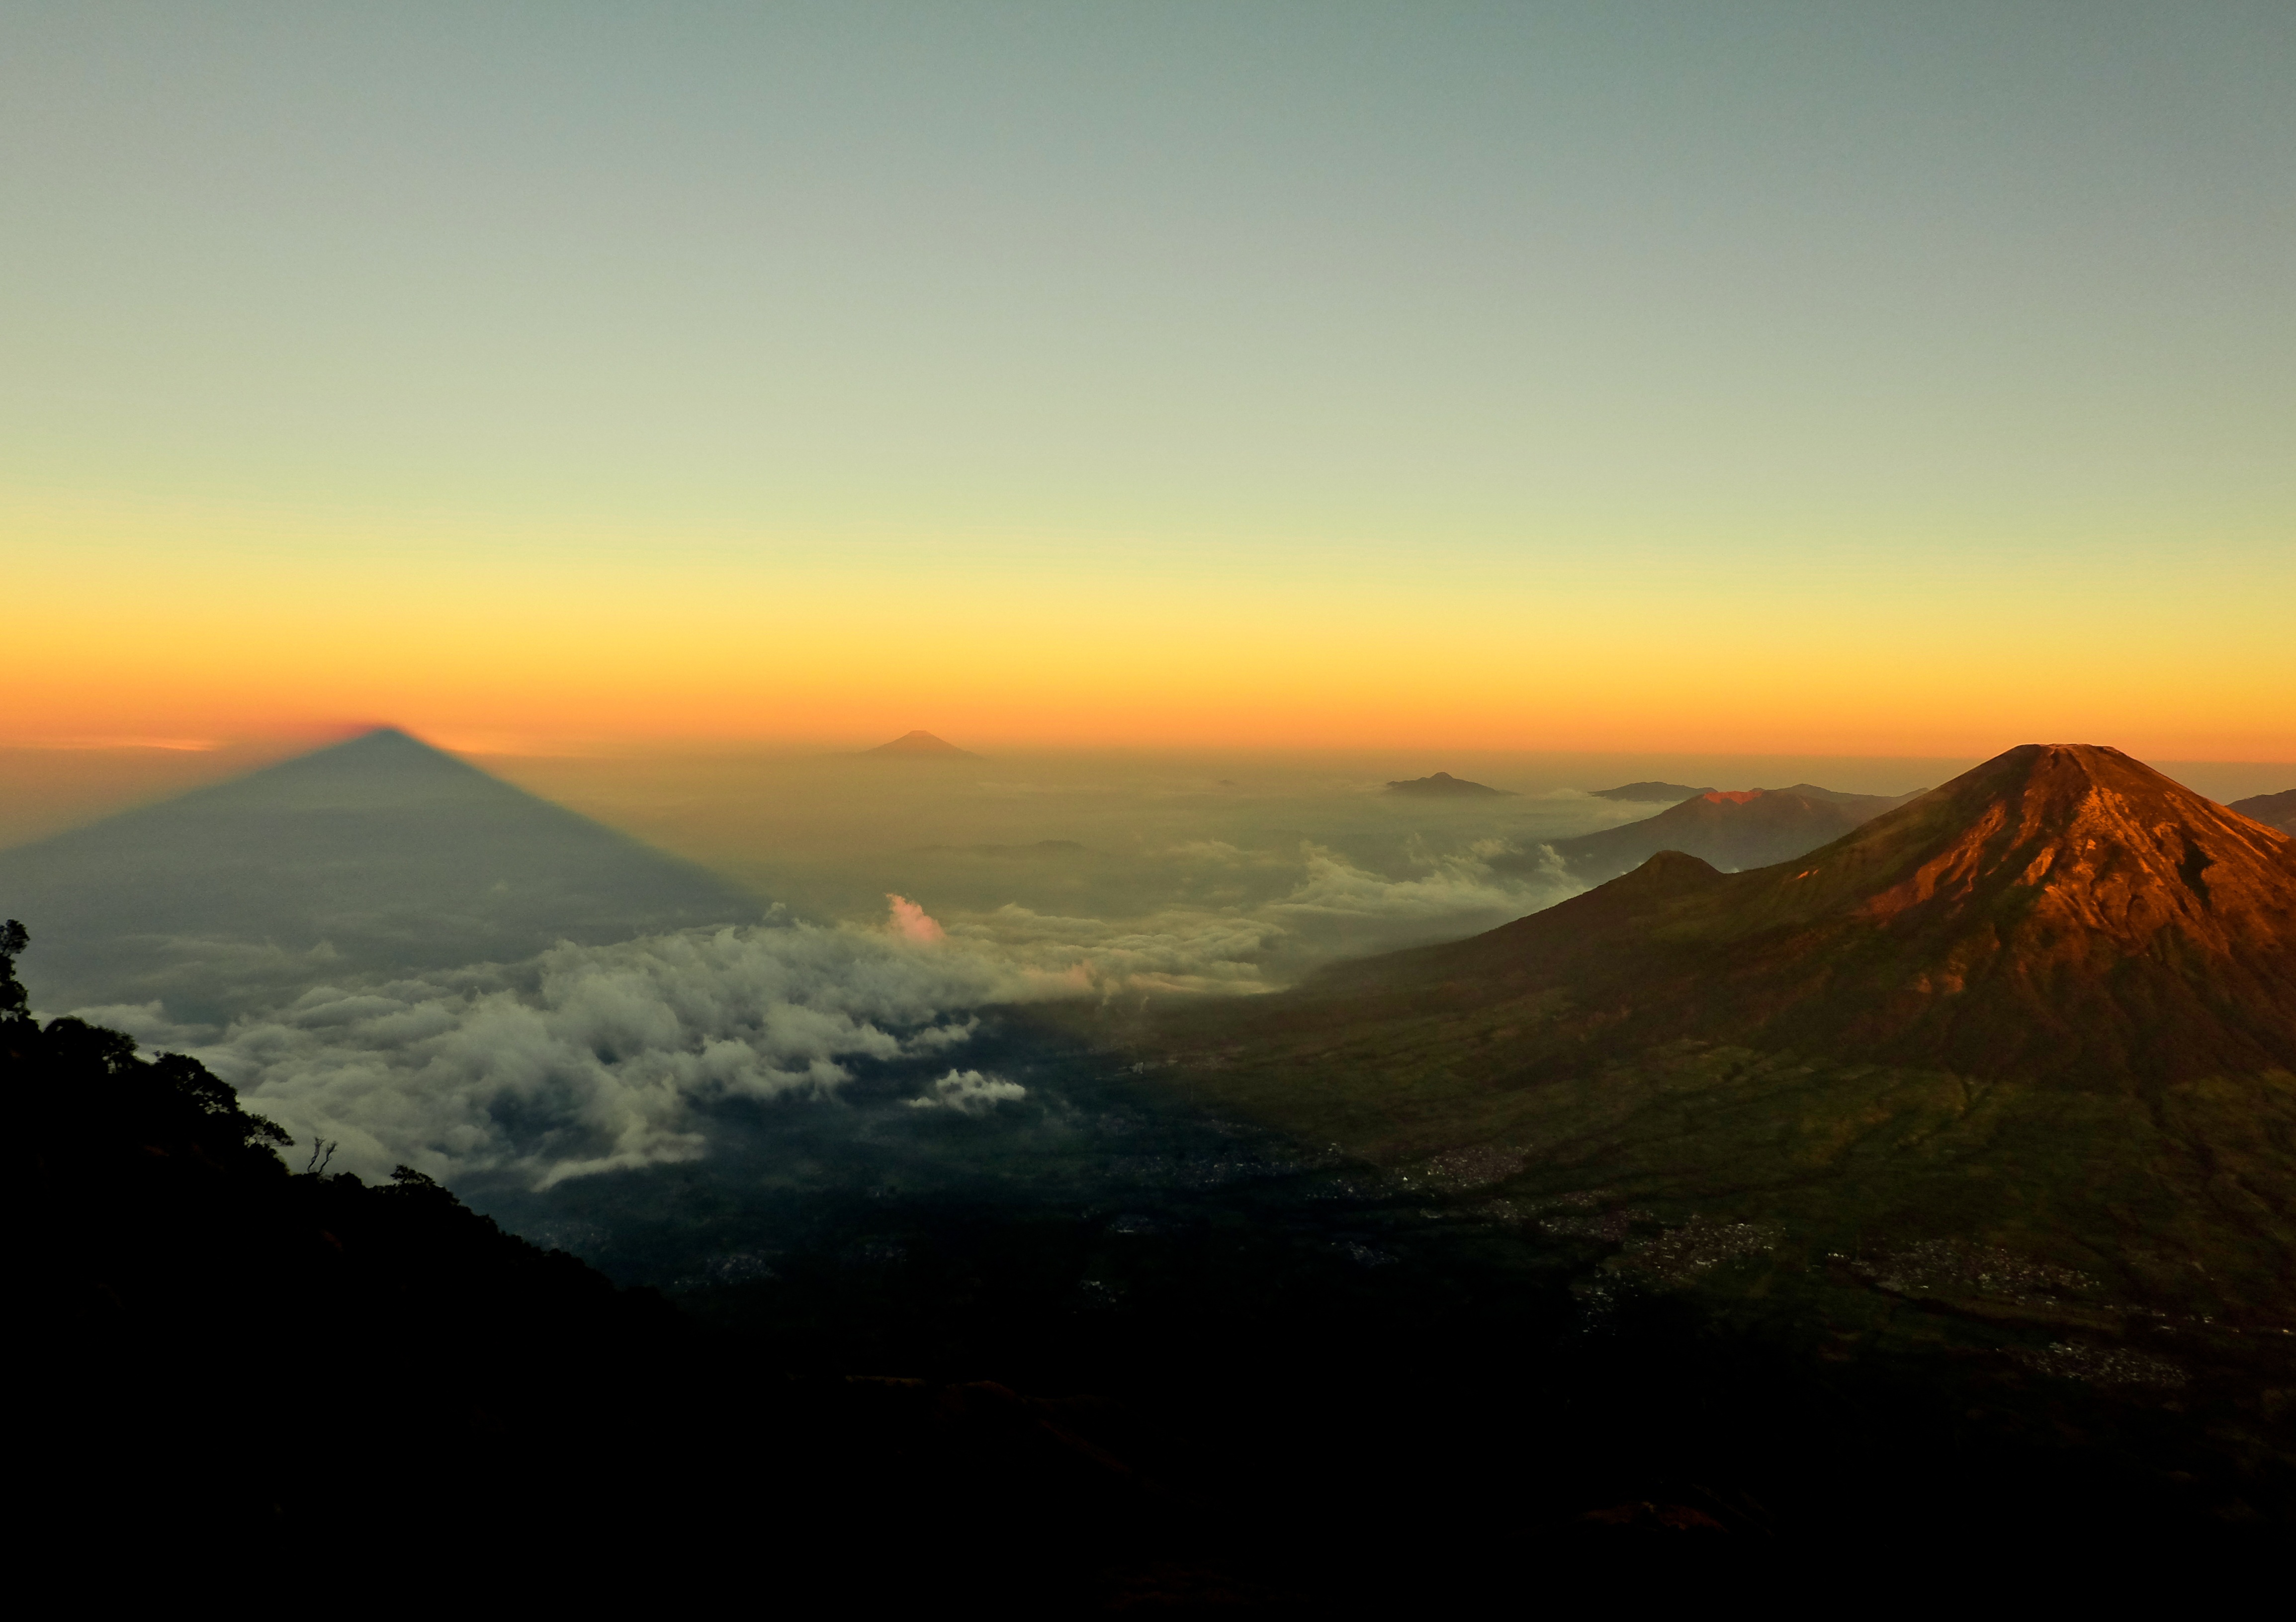
landscape, nature, horizon, mountain, cloud, sky, sunrise, sunset, mist, sunlight, morning, hill, dawn, mountain range, dusk, evening, plain, summit, mountains, plateau, afterglow, landform, geographical feature, atmospheric phenomenon, mountainous landforms